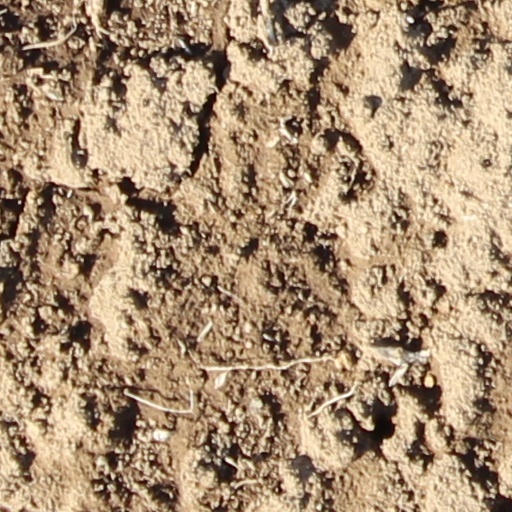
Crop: wheat